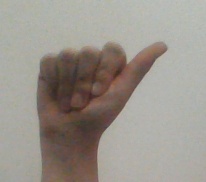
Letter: dhad